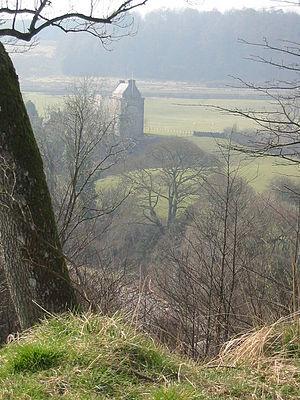
Canonbie est un petit village du Dumfries and Galloway dans le sud-ouest de l’Écosse, à 10 km au sud de Langholm et à 3 km au nord de la frontière avec l'Angleterre. Il se situe sur l'A7 entre Carlisle et Édimbourg, et la rivière Esk le traverse. Il est souvent cité dans les textes anciens sous le nom de Canobie.